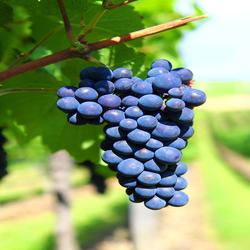
Label: Grapes